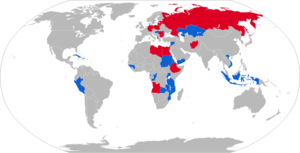
Le BRDM-1 est un blindé de reconnaissance amphibie léger soviétique employé dans les années 1960, jusqu'à la fin des années 1970. À l'époque, il remplace le BTR-40. Il est désormais entièrement remplacé par son successeur, le BRDM-2 qui en est lui-même, une évolution directe.